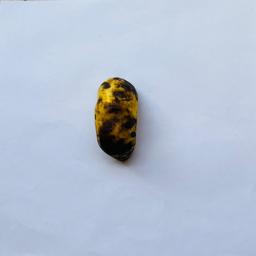
Banana variety: Sabri Kola